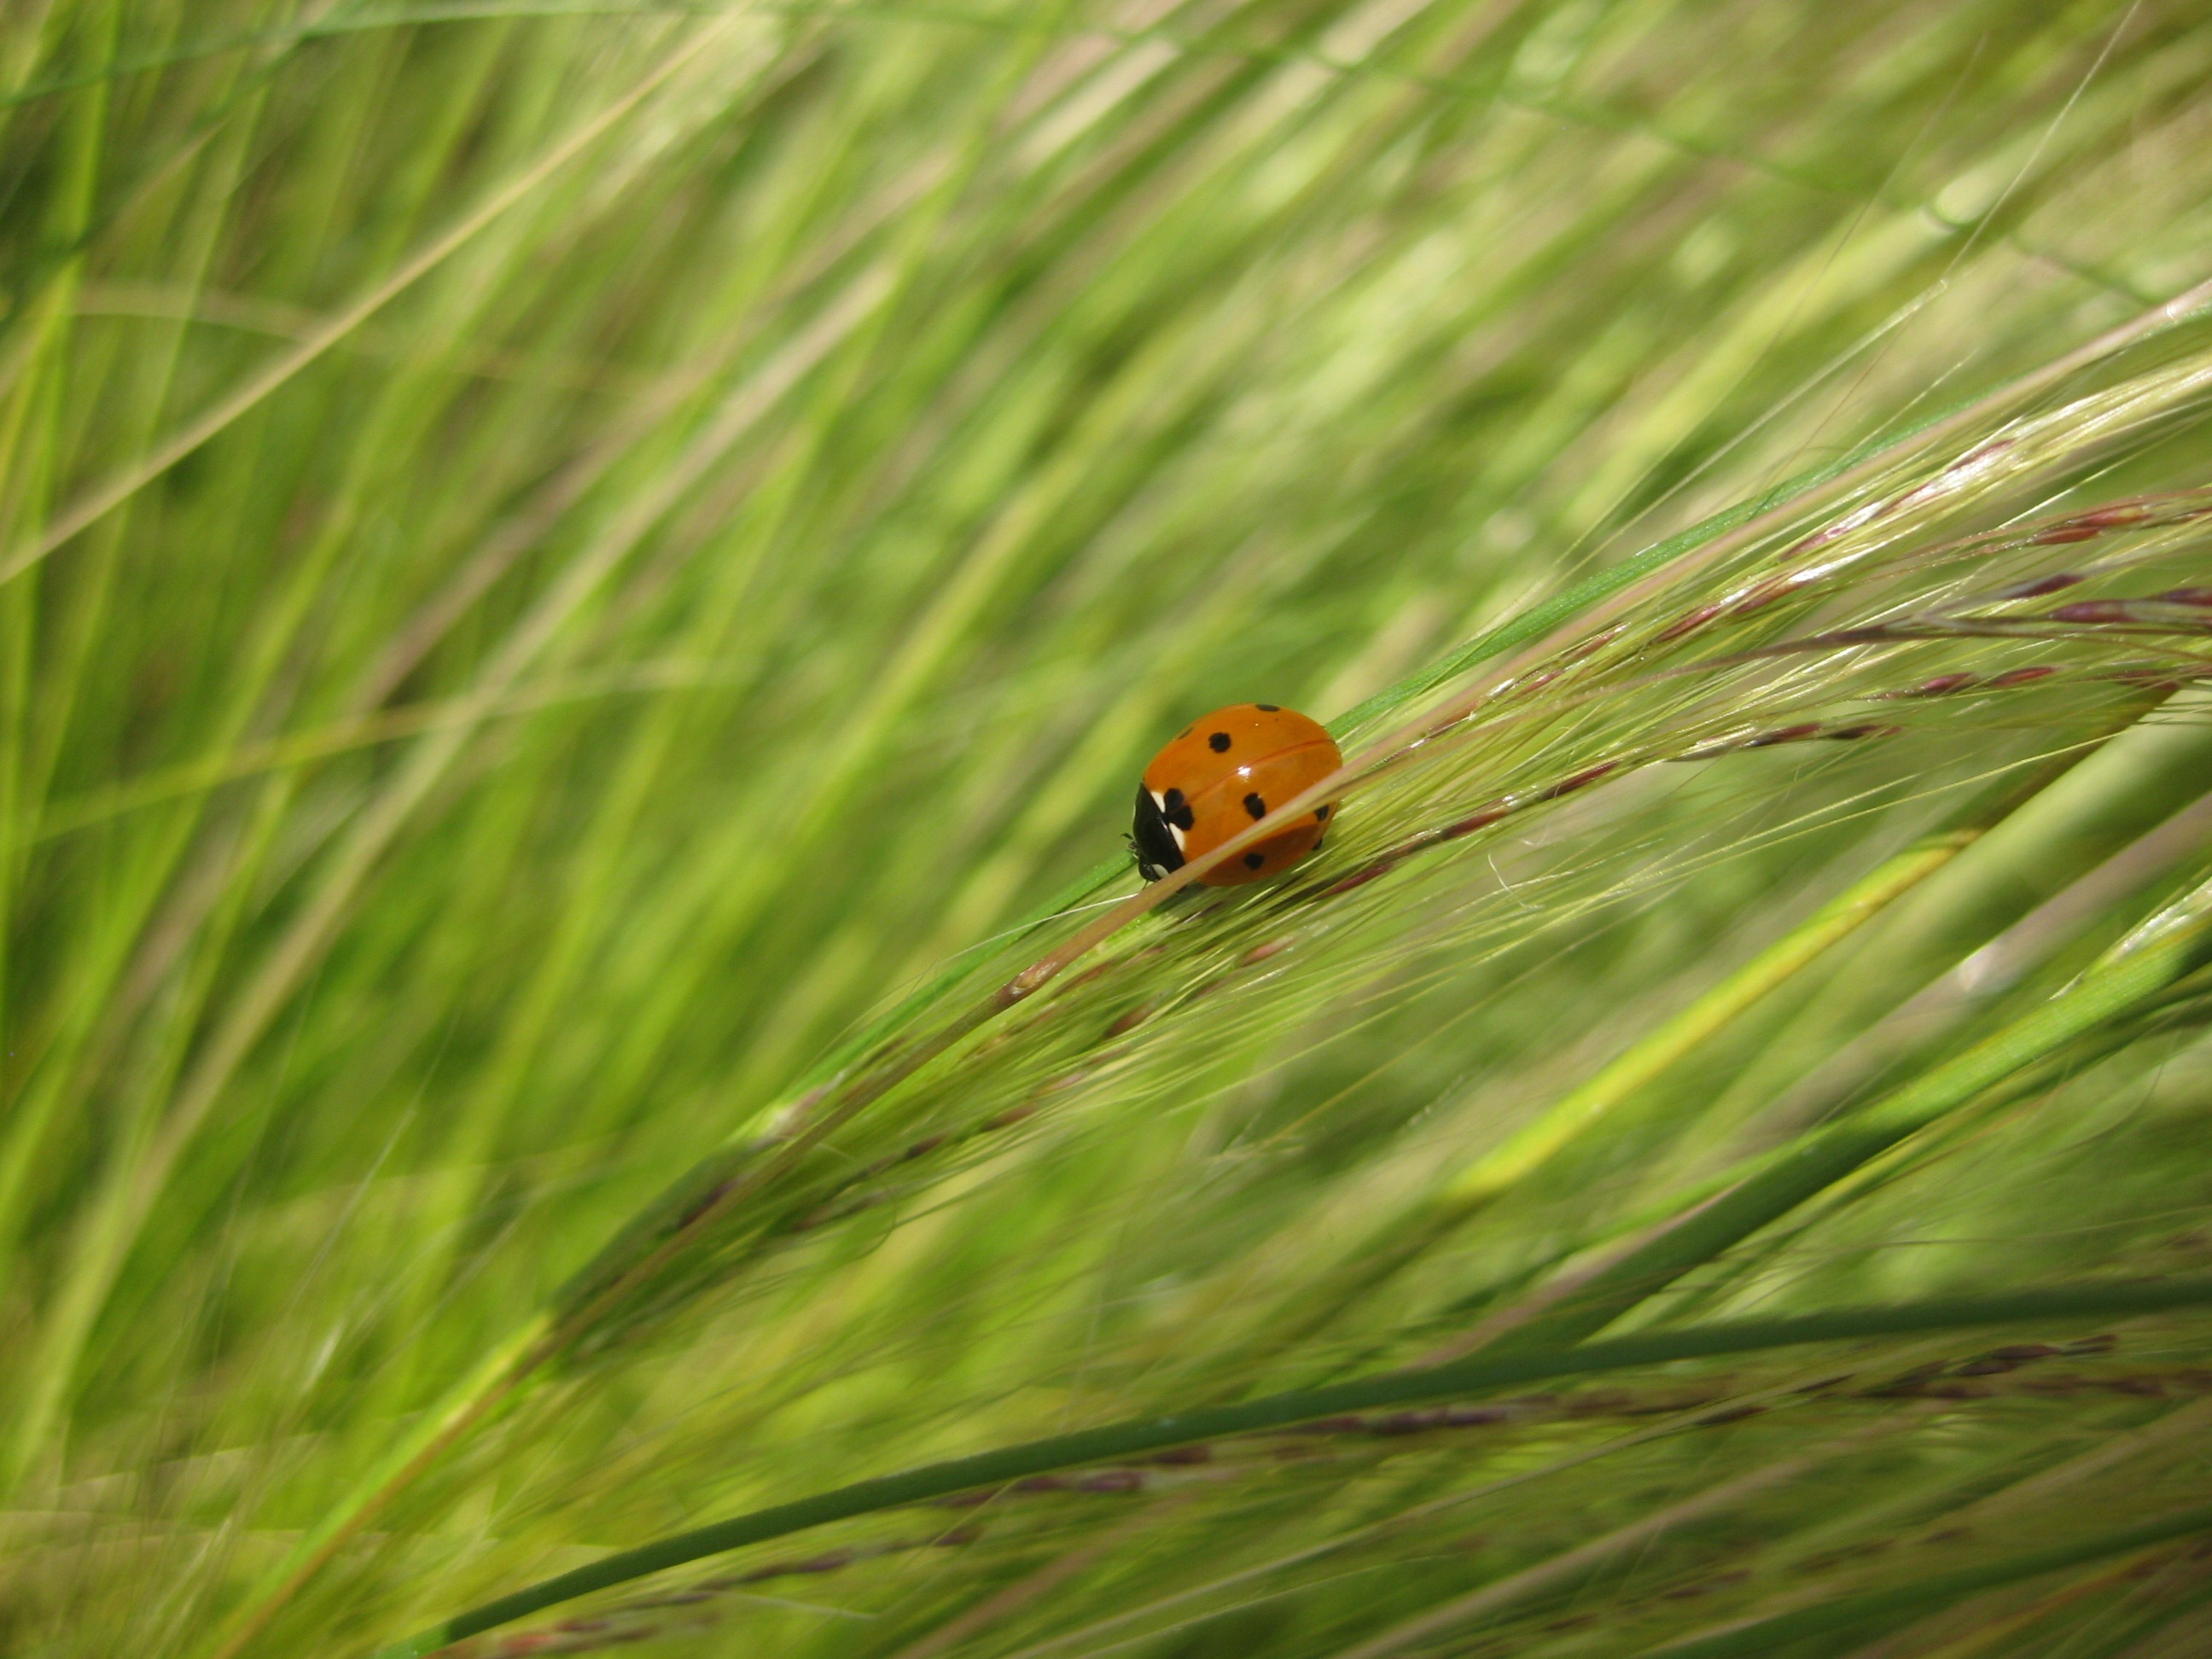
tree, nature, grass, branch, plant, lawn, meadow, prairie, leaf, flower, wildlife, green, insect, ladybug, flora, fauna, invertebrate, close up, grassland, beetle, grasses, macro photography, halme, blades of grass, old world flycatcher, grass family